Benjamin Lincoln

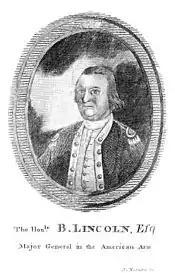
The Hon. B. Lincoln, Esq. Major General, Continental Army.

Lincoln rejoined Washington outside New York in August 1778, and was appointed commander of the Southern department in September. Washington sent Lincoln, Lafayette and Lee (Henry "Light Horse Harry") to the Southern Department to oppose the British army under Clinton and Cornwallis. Lincoln participated in the unsuccessful French-led siege of Savannah, Georgia in October 1779, after which he retreated to Charleston, South Carolina. He took command of the garrison of Charleston. In March 1780, the city was surrounded by a sizable British force dispatched from New York. After a relatively brief siege, Lincoln was forced to surrender more than 5,000 men to Lieutenant General Sir Henry Clinton on May 12, 1780, but did so in a way that allowed the South Carolina militia to escape as well as some Continental forces, that annoyed the British toward Lincoln.